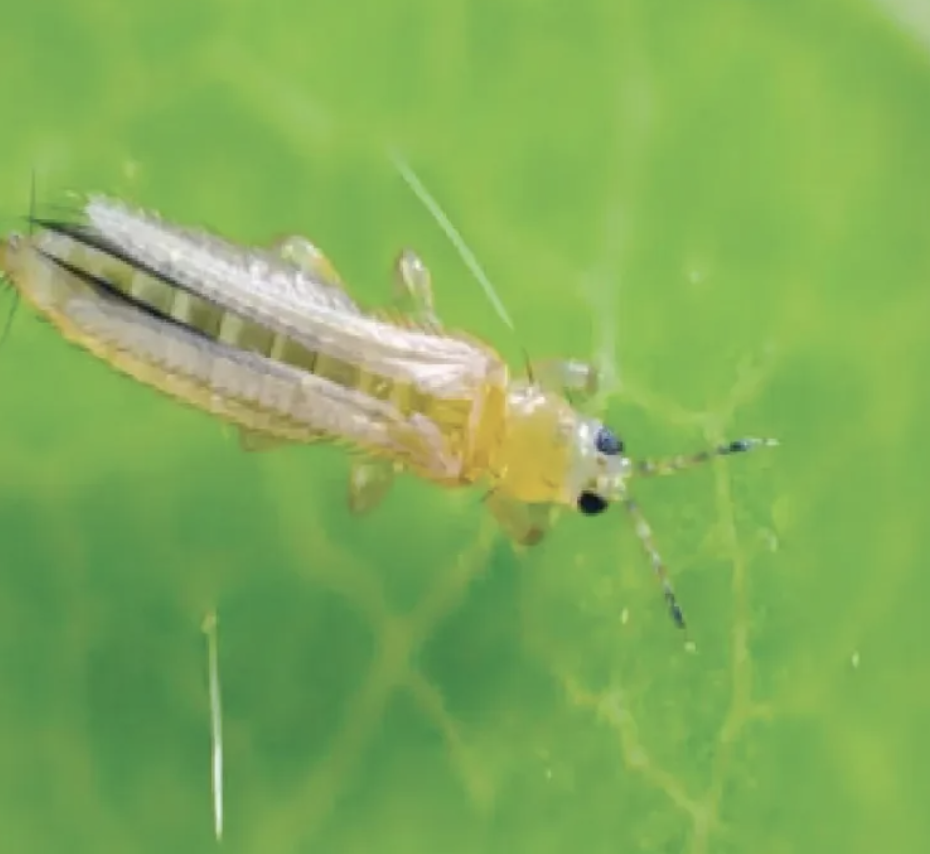
Label: thrips_disease